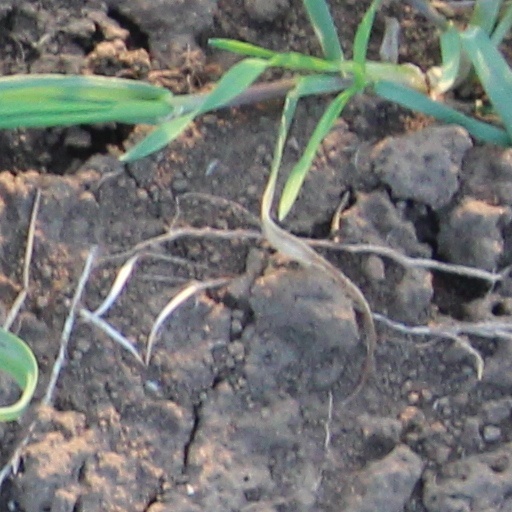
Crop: wheat